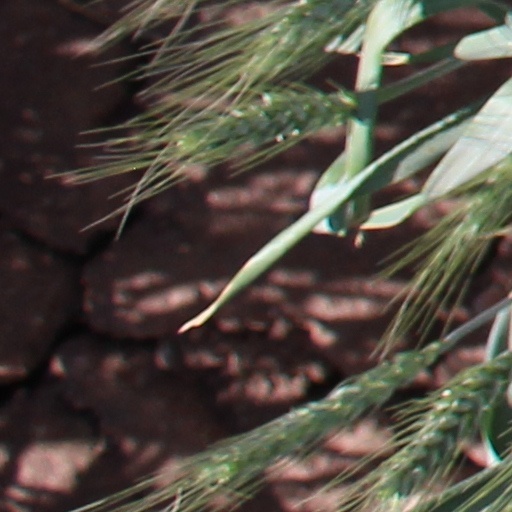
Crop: wheat